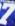
Number: 7